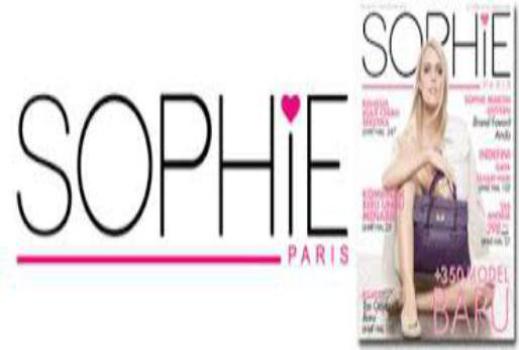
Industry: Clothes